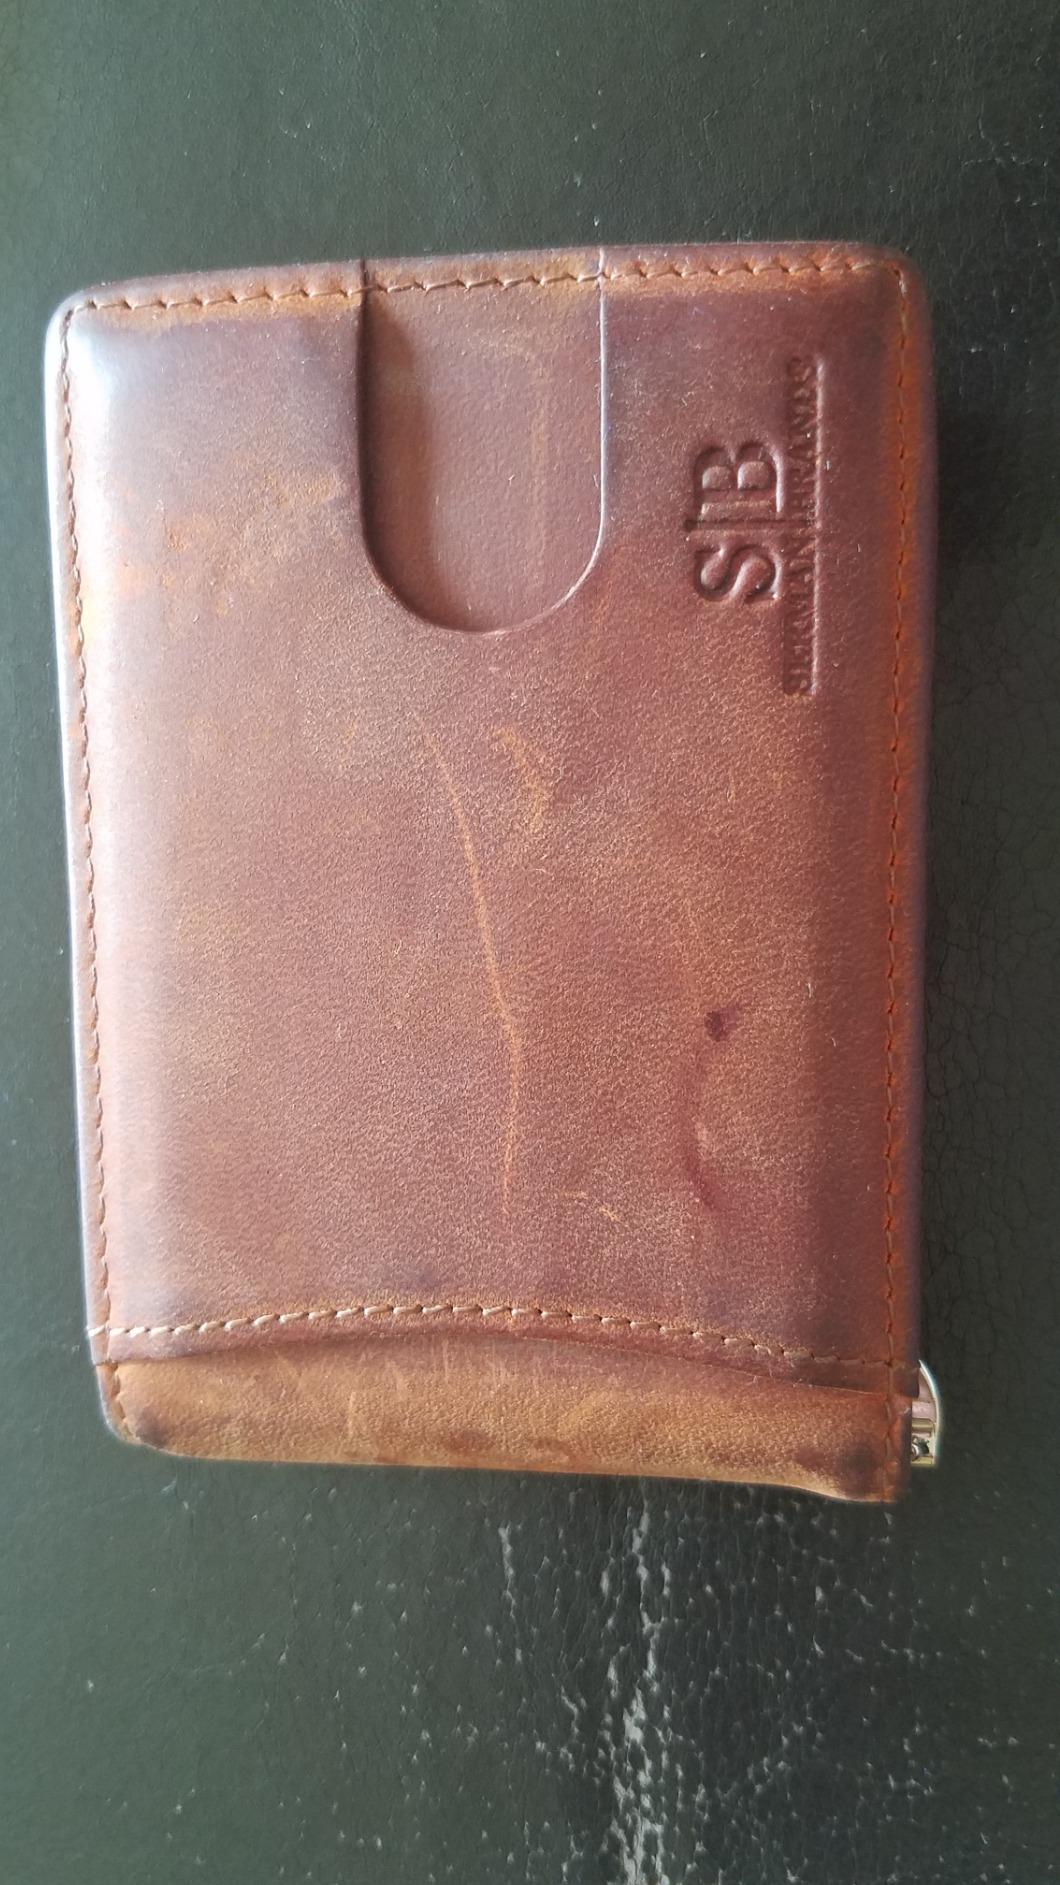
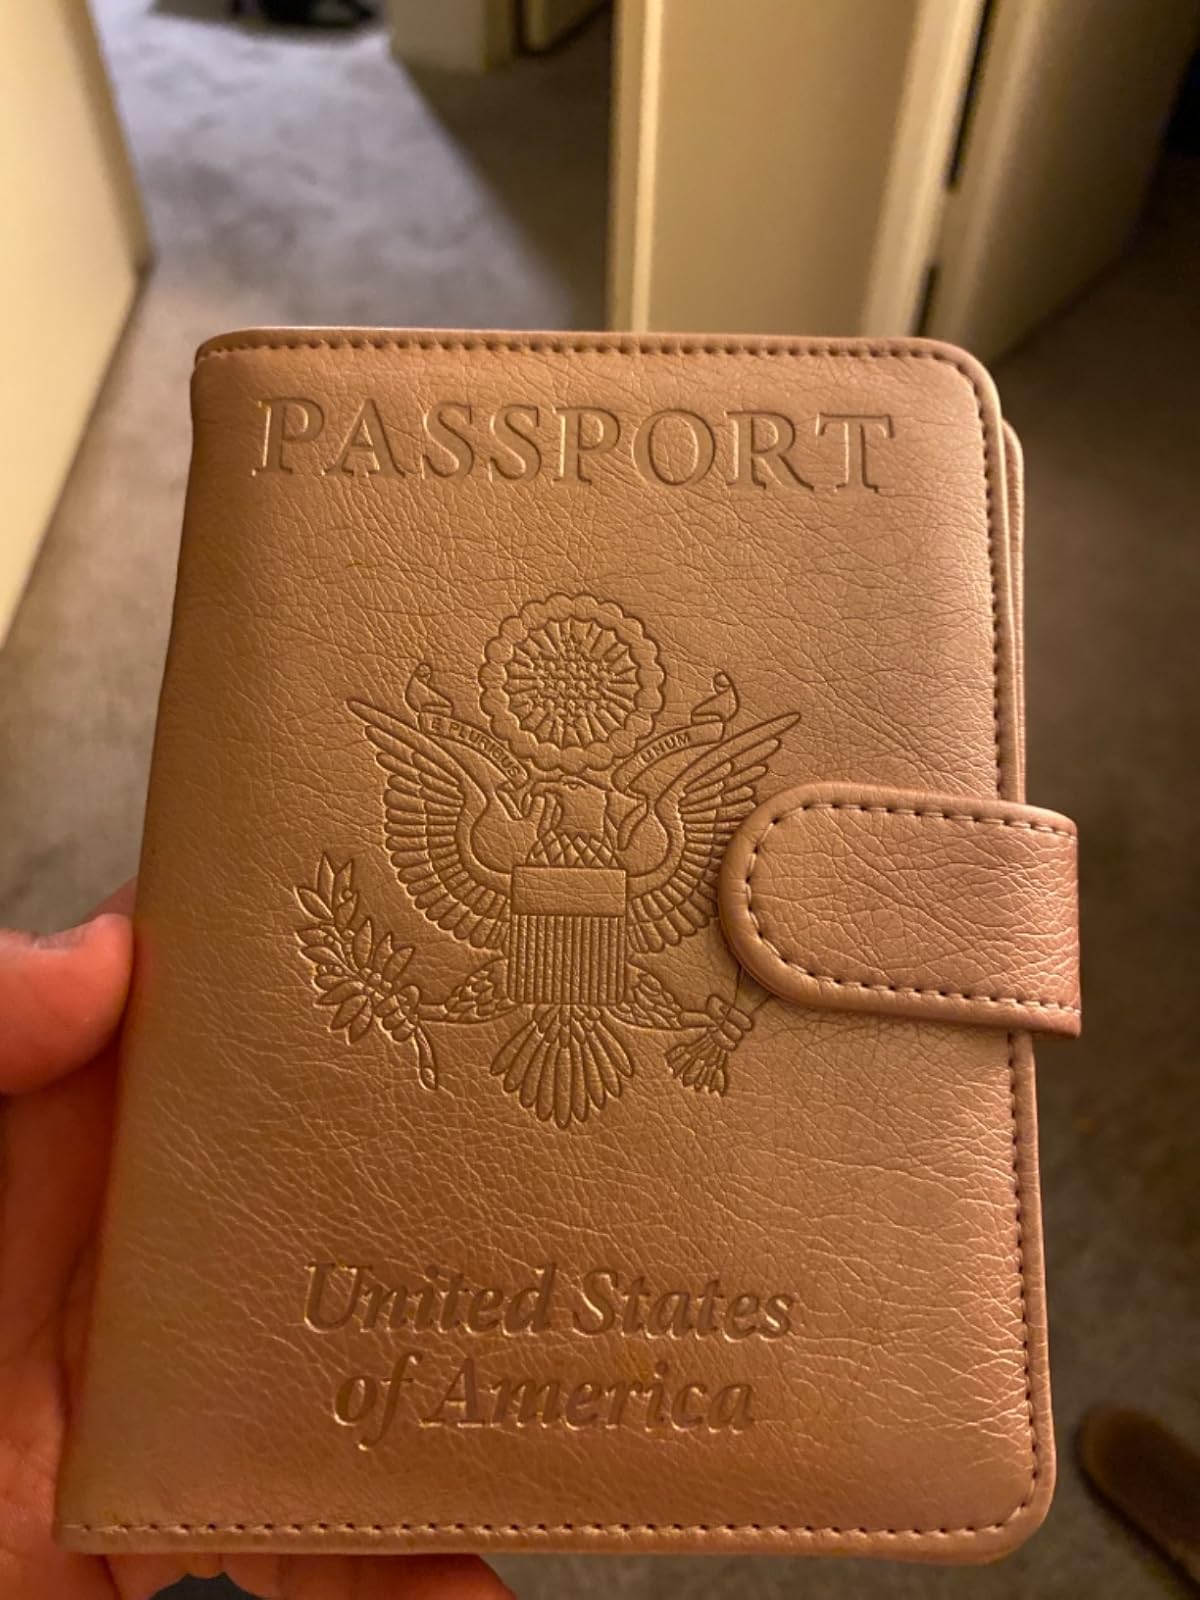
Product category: accessories_wallet
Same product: no